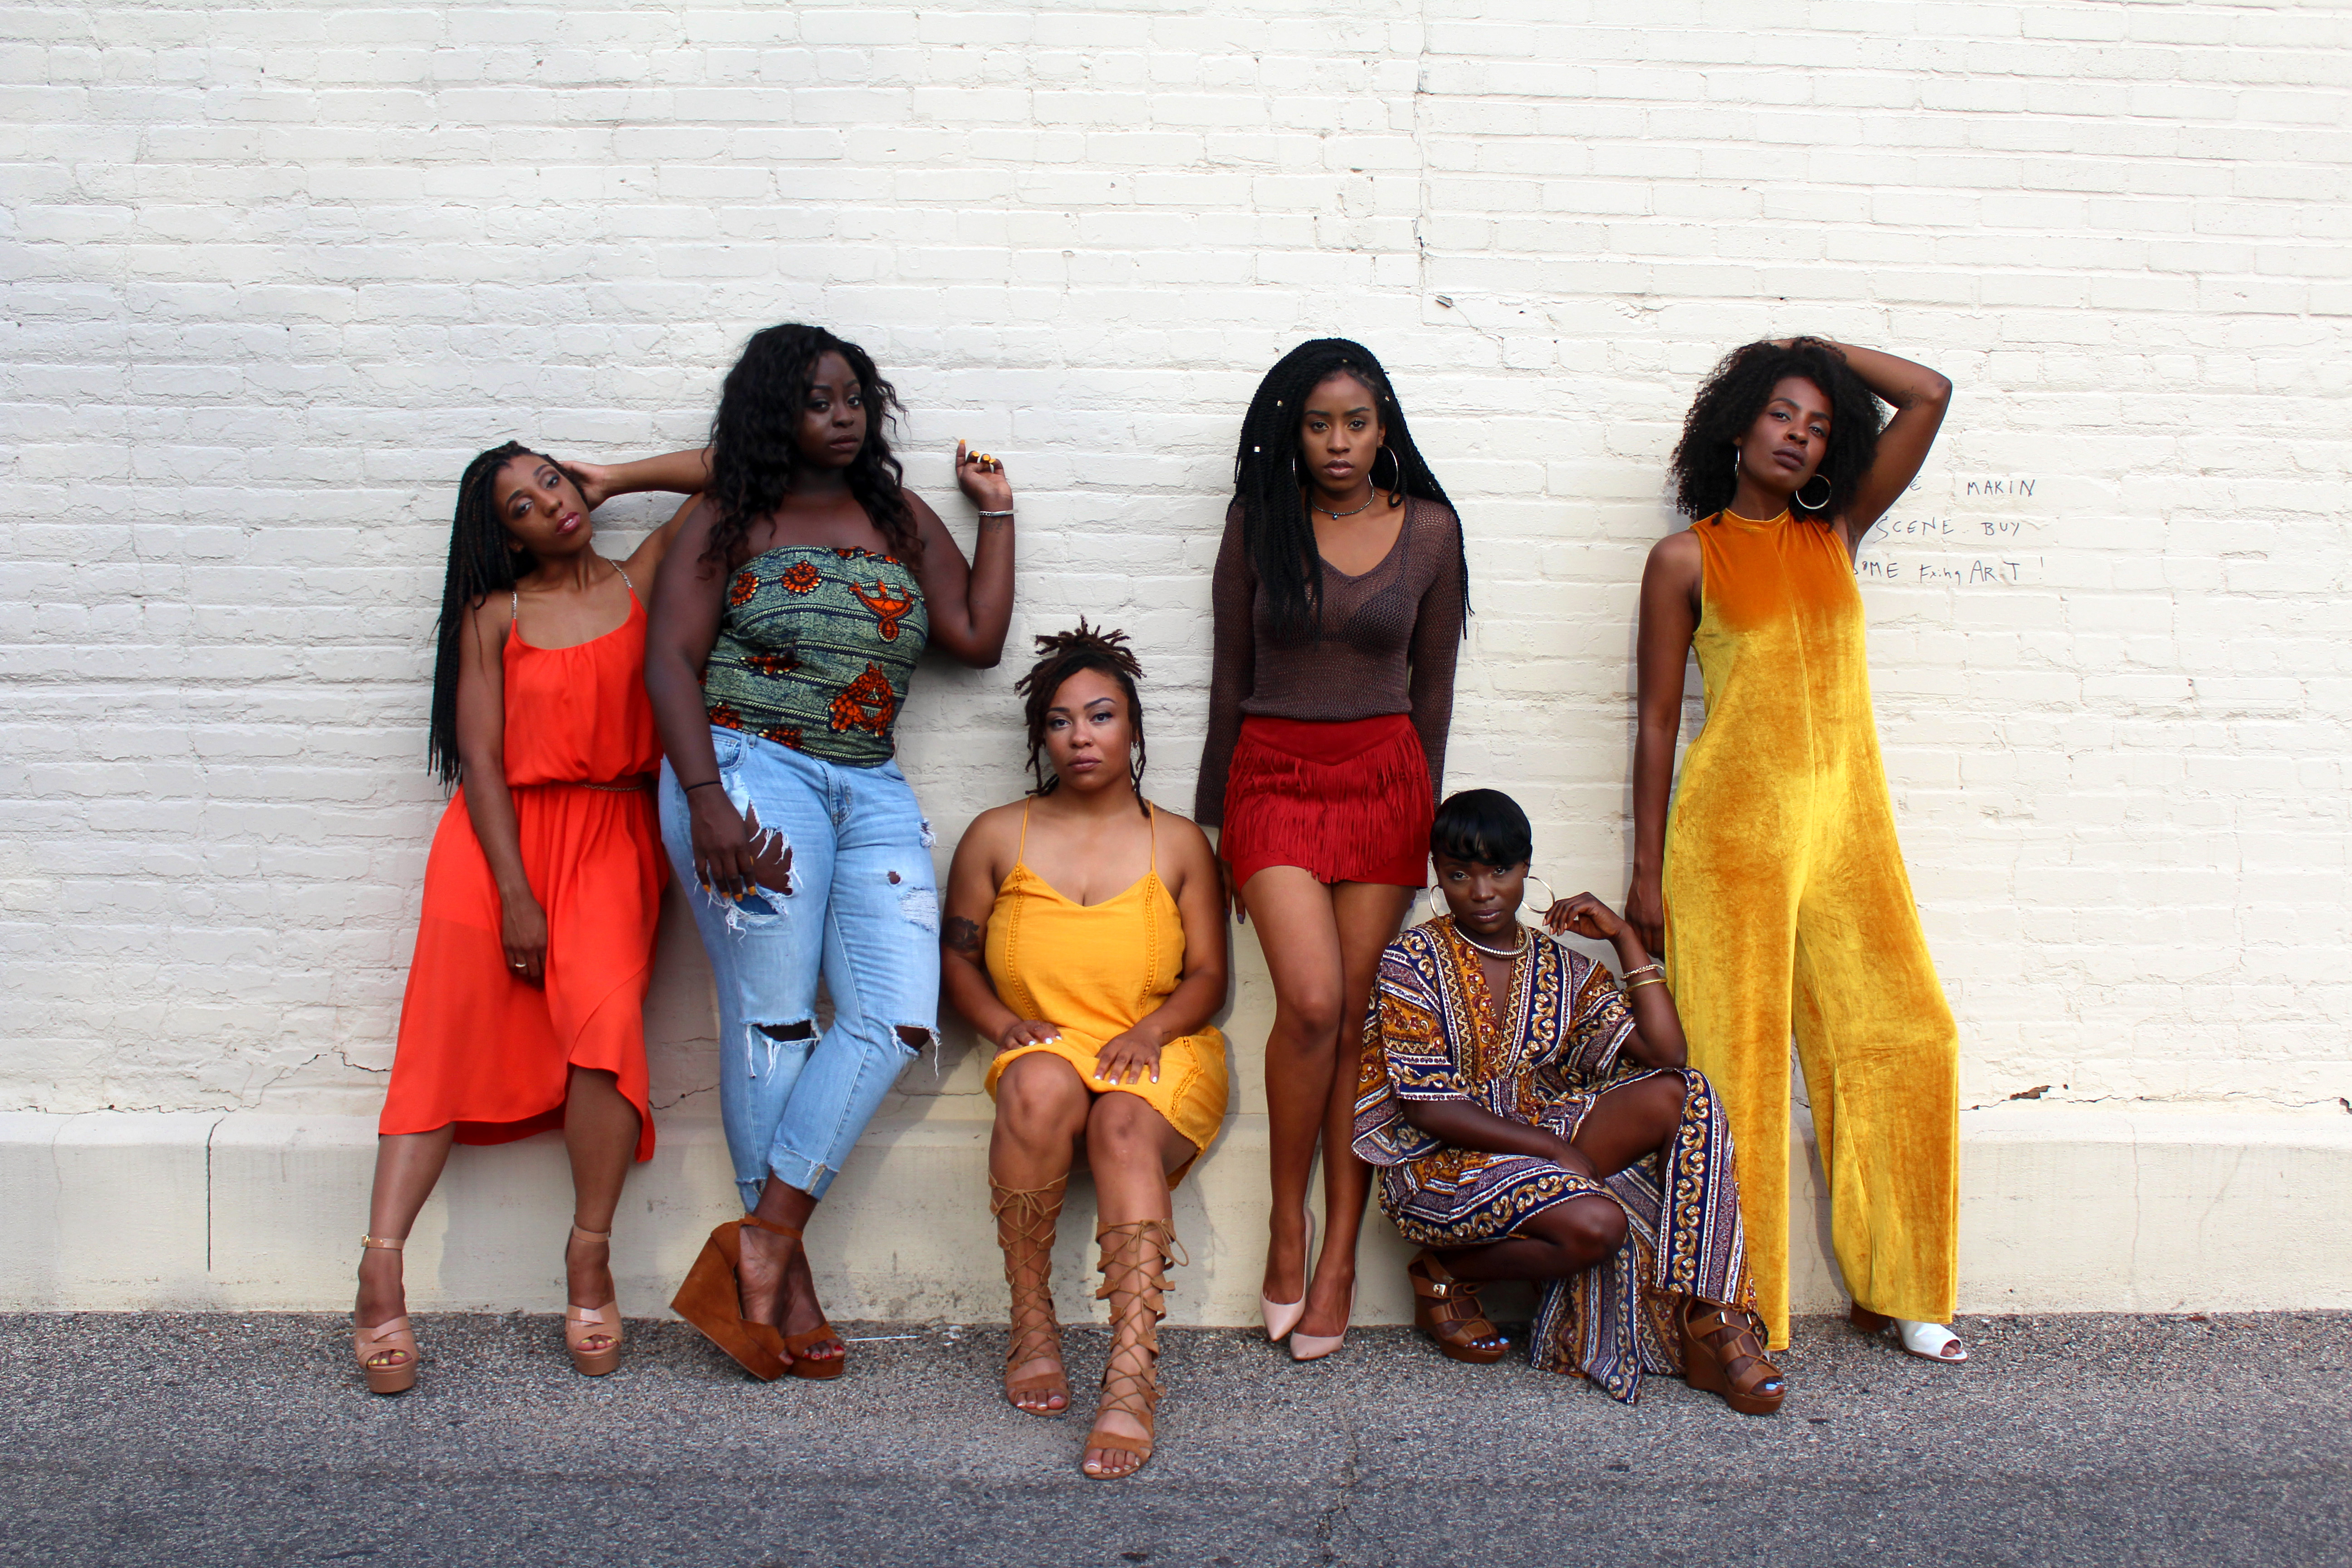
person, people, woman, photography, model, spring, red, color, fashion, dress, temple, photograph, beauty, image, photo shoot